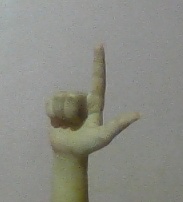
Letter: laam